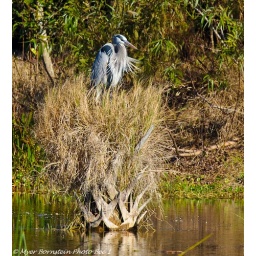
a great blue heron sitting in a stump of an old palm tree